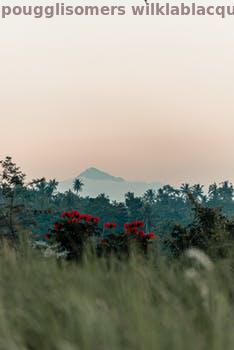
Label: Watermark